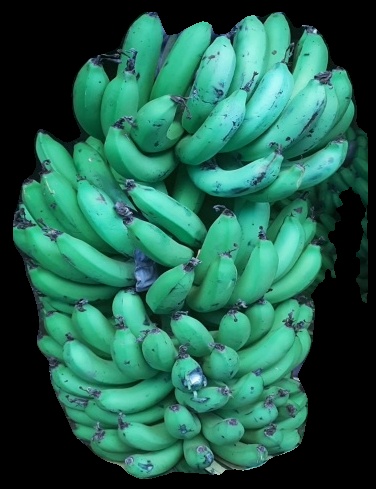
Variety: pachbale
Grade: grade1